Kanwar Yatra

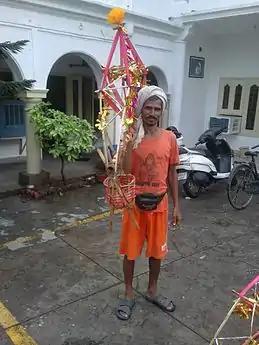
Bhole carrying kawar

The Kanwar Yātrā (also Kānvar or Kāvaḍ Yātrā) is an annual pilgrimage of devotees of Shiva, known as or "Bhole", to Hindu pilgrimage places of Haridwar, Gaumukh and Gangotri (Uttarakhand) and Ajgaibinath Temple in Sultanganj, Bhagalpur (Bihar) in order to fetch holy waters from the Ganges River. Millions of pilgrims fetch sacred water from river Ganga and carry on their shoulders for hundreds of miles to offer it in their local Shiva shrines, or specific temples such as Pura Mahadeva temple in Baghpat and Augharnath temple in Meerut, Kashi Vishwanath temple in Varanasi, Baidyanath temple in Deoghar, etc.